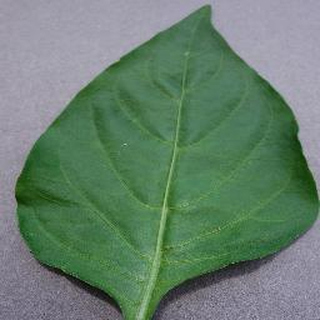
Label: healthy_bell_pepper